Ayresome Park

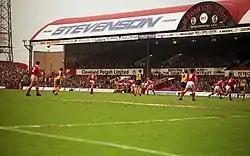
Middlesbrough playing at Ayresome Park in 1991

By the early 1990s, the stadium was showing its age and clearly in need of major work to bring it up to date. The demands of the Taylor Report meant that all stadiums in the highest two divisions of English football had to be all-seater by the start of the 1994–95 season. The surrounding residential area gave limited scope for expansion to an all-seater capacity of no more than 20,000, and with the club wanting a considerably bigger capacity, by 1993 the decision had been made to relocate the club to a new site in the town's docks area.